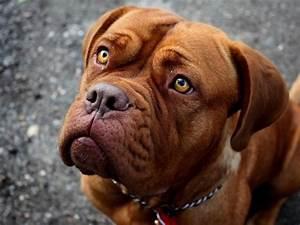
dog